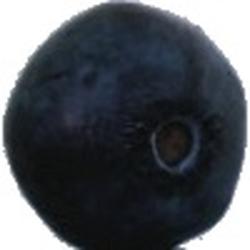
Label: Blueberry